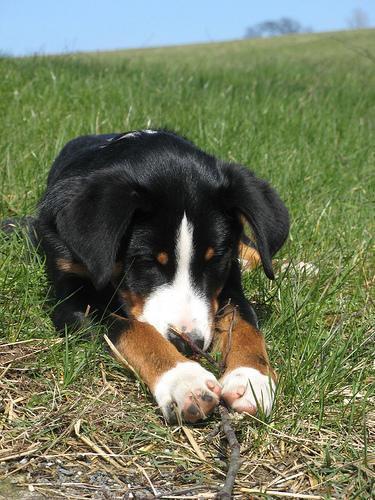
Appenzeller